Church of Fontarcada

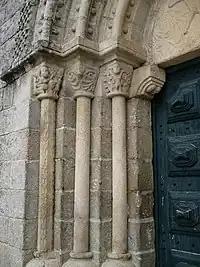
Columns of the main door.

The main facade is austere and has a main door with three archivolts supported by six columns with worked capitals and surmounted by a frieze and a tympanum of the Agnus Dei. Above the door is a rose window with two rings in the same style as the door, thus probably by the same master of works.